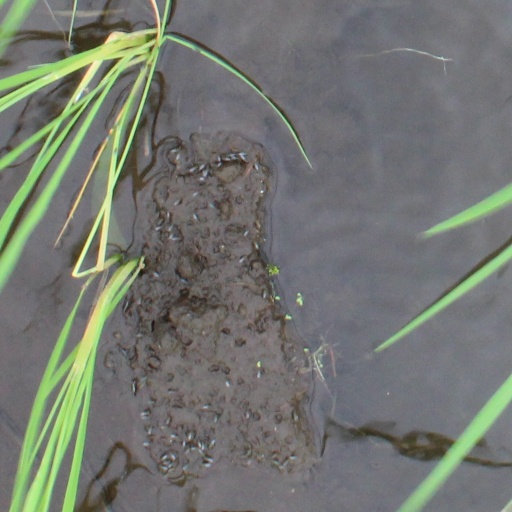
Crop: rice